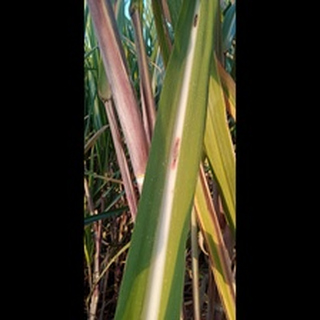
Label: sugarcane_red_rot